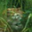
Label: cat